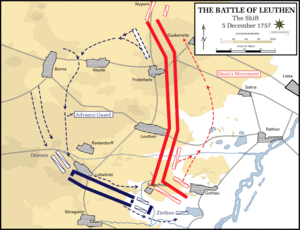
La bataille de Leuthen, également appelée bataille de Lissa, est une bataille de la guerre de Sept Ans qui eut lieu, le 5 décembre 1757, près de Leuthen, en Silésie. Le royaume de Prusse de Frédéric II y écrase l'armée impériale du Saint-Empire.